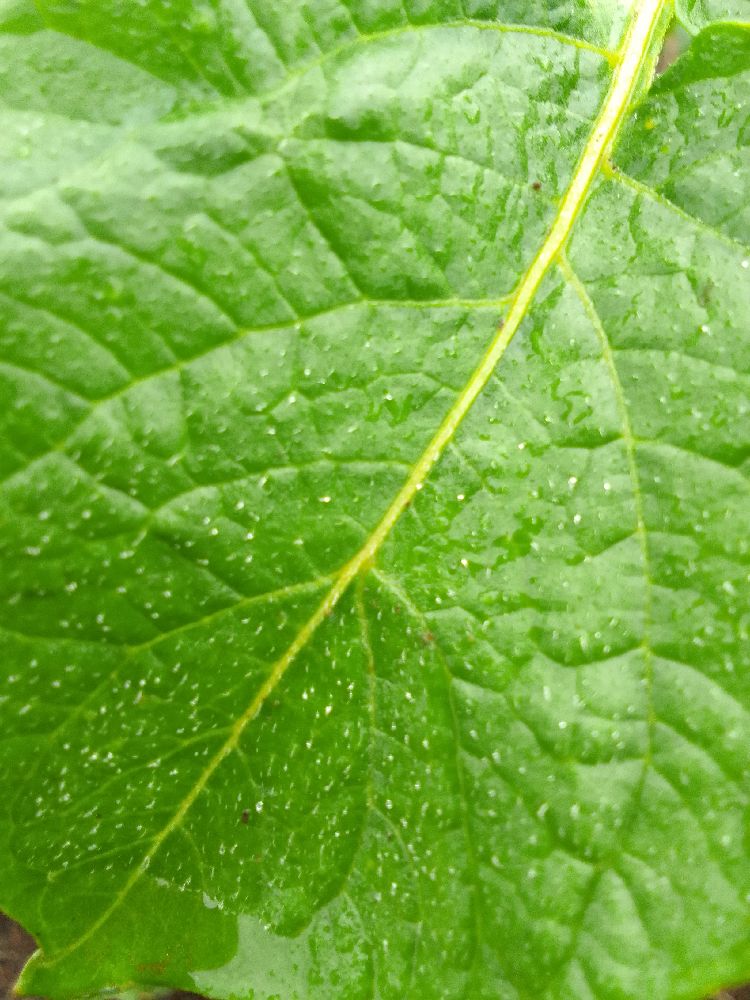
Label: Healthy